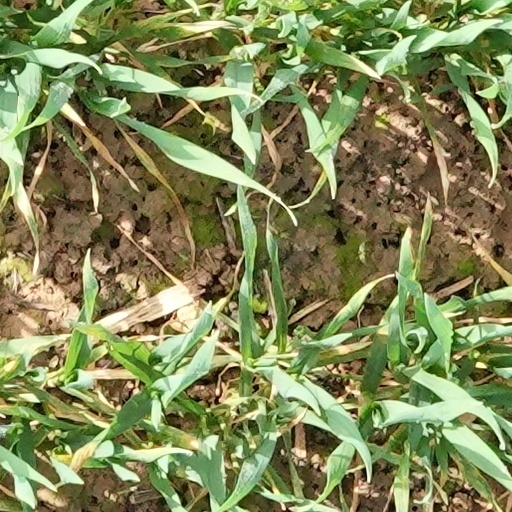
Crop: wheat